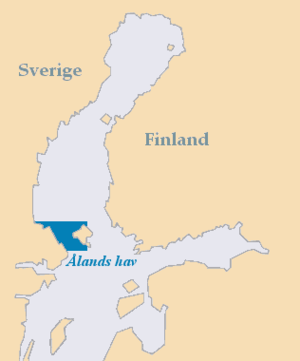
La mer d'Åland, en finnois Ahvenanmeri, en suédois Ålands hav, est une mer intracontinentale de la mer Baltique, plus précisément du golfe de Botnie. Elle se situe entre l'archipel finlandais d'Åland à l'est, la Suède à l'ouest et la mer de Botnie au nord. Elle est profonde de 200 à 300 mètres au nord, un peu moins au sud et avec un seuil de 70 à 80 mètres de profondeur entre les deux.